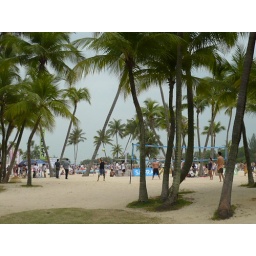
The plastic beach was inundated by plastic people. We didn't stay long here...